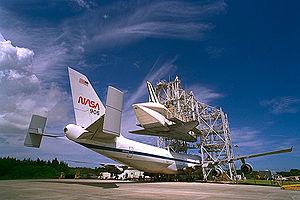
Le Shuttle Carrier Aircraft, ce qui signifie en français avion de transport de navette, est le nom de deux Boeing 747-100 modifiés pour le transport de la navette spatiale américaine. Cette dernière étant bien trop grosse pour être mise en soute, elle est fixée sur le toit du SCA.